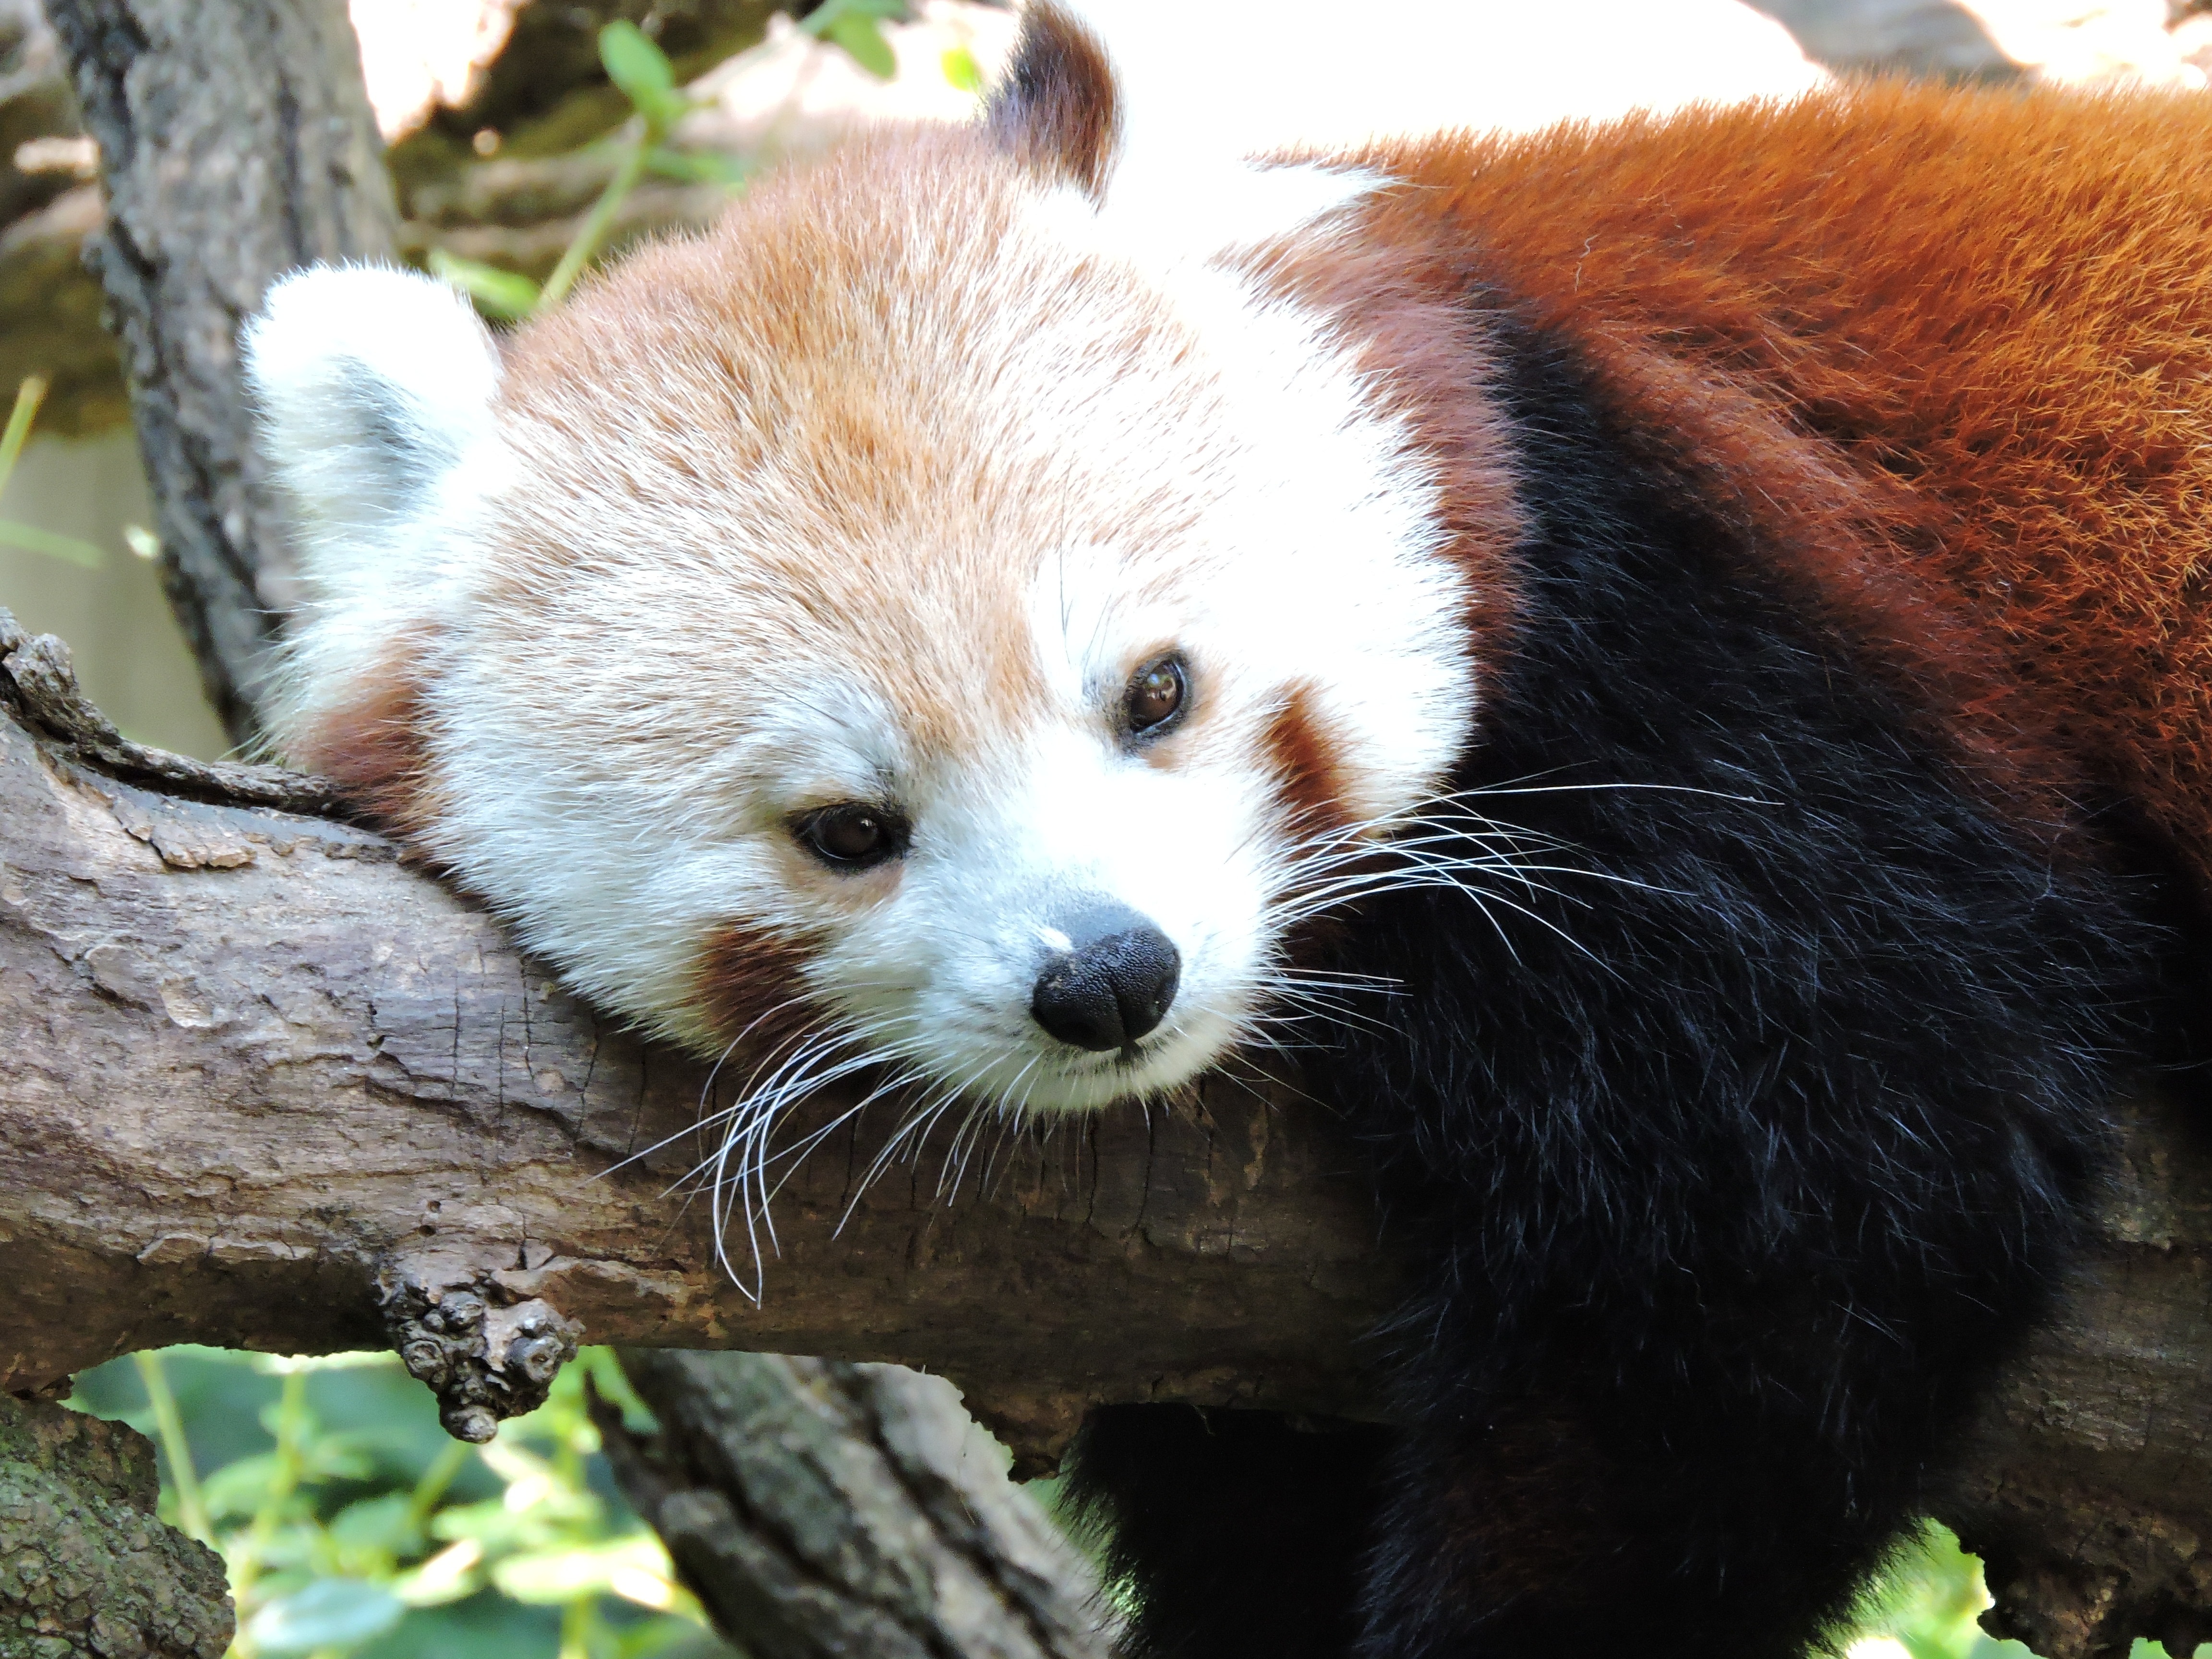
animal, bear, wildlife, zoo, chinese, mammal, fauna, red panda, panda, whiskers, vertebrate, giant panda, carnivoran